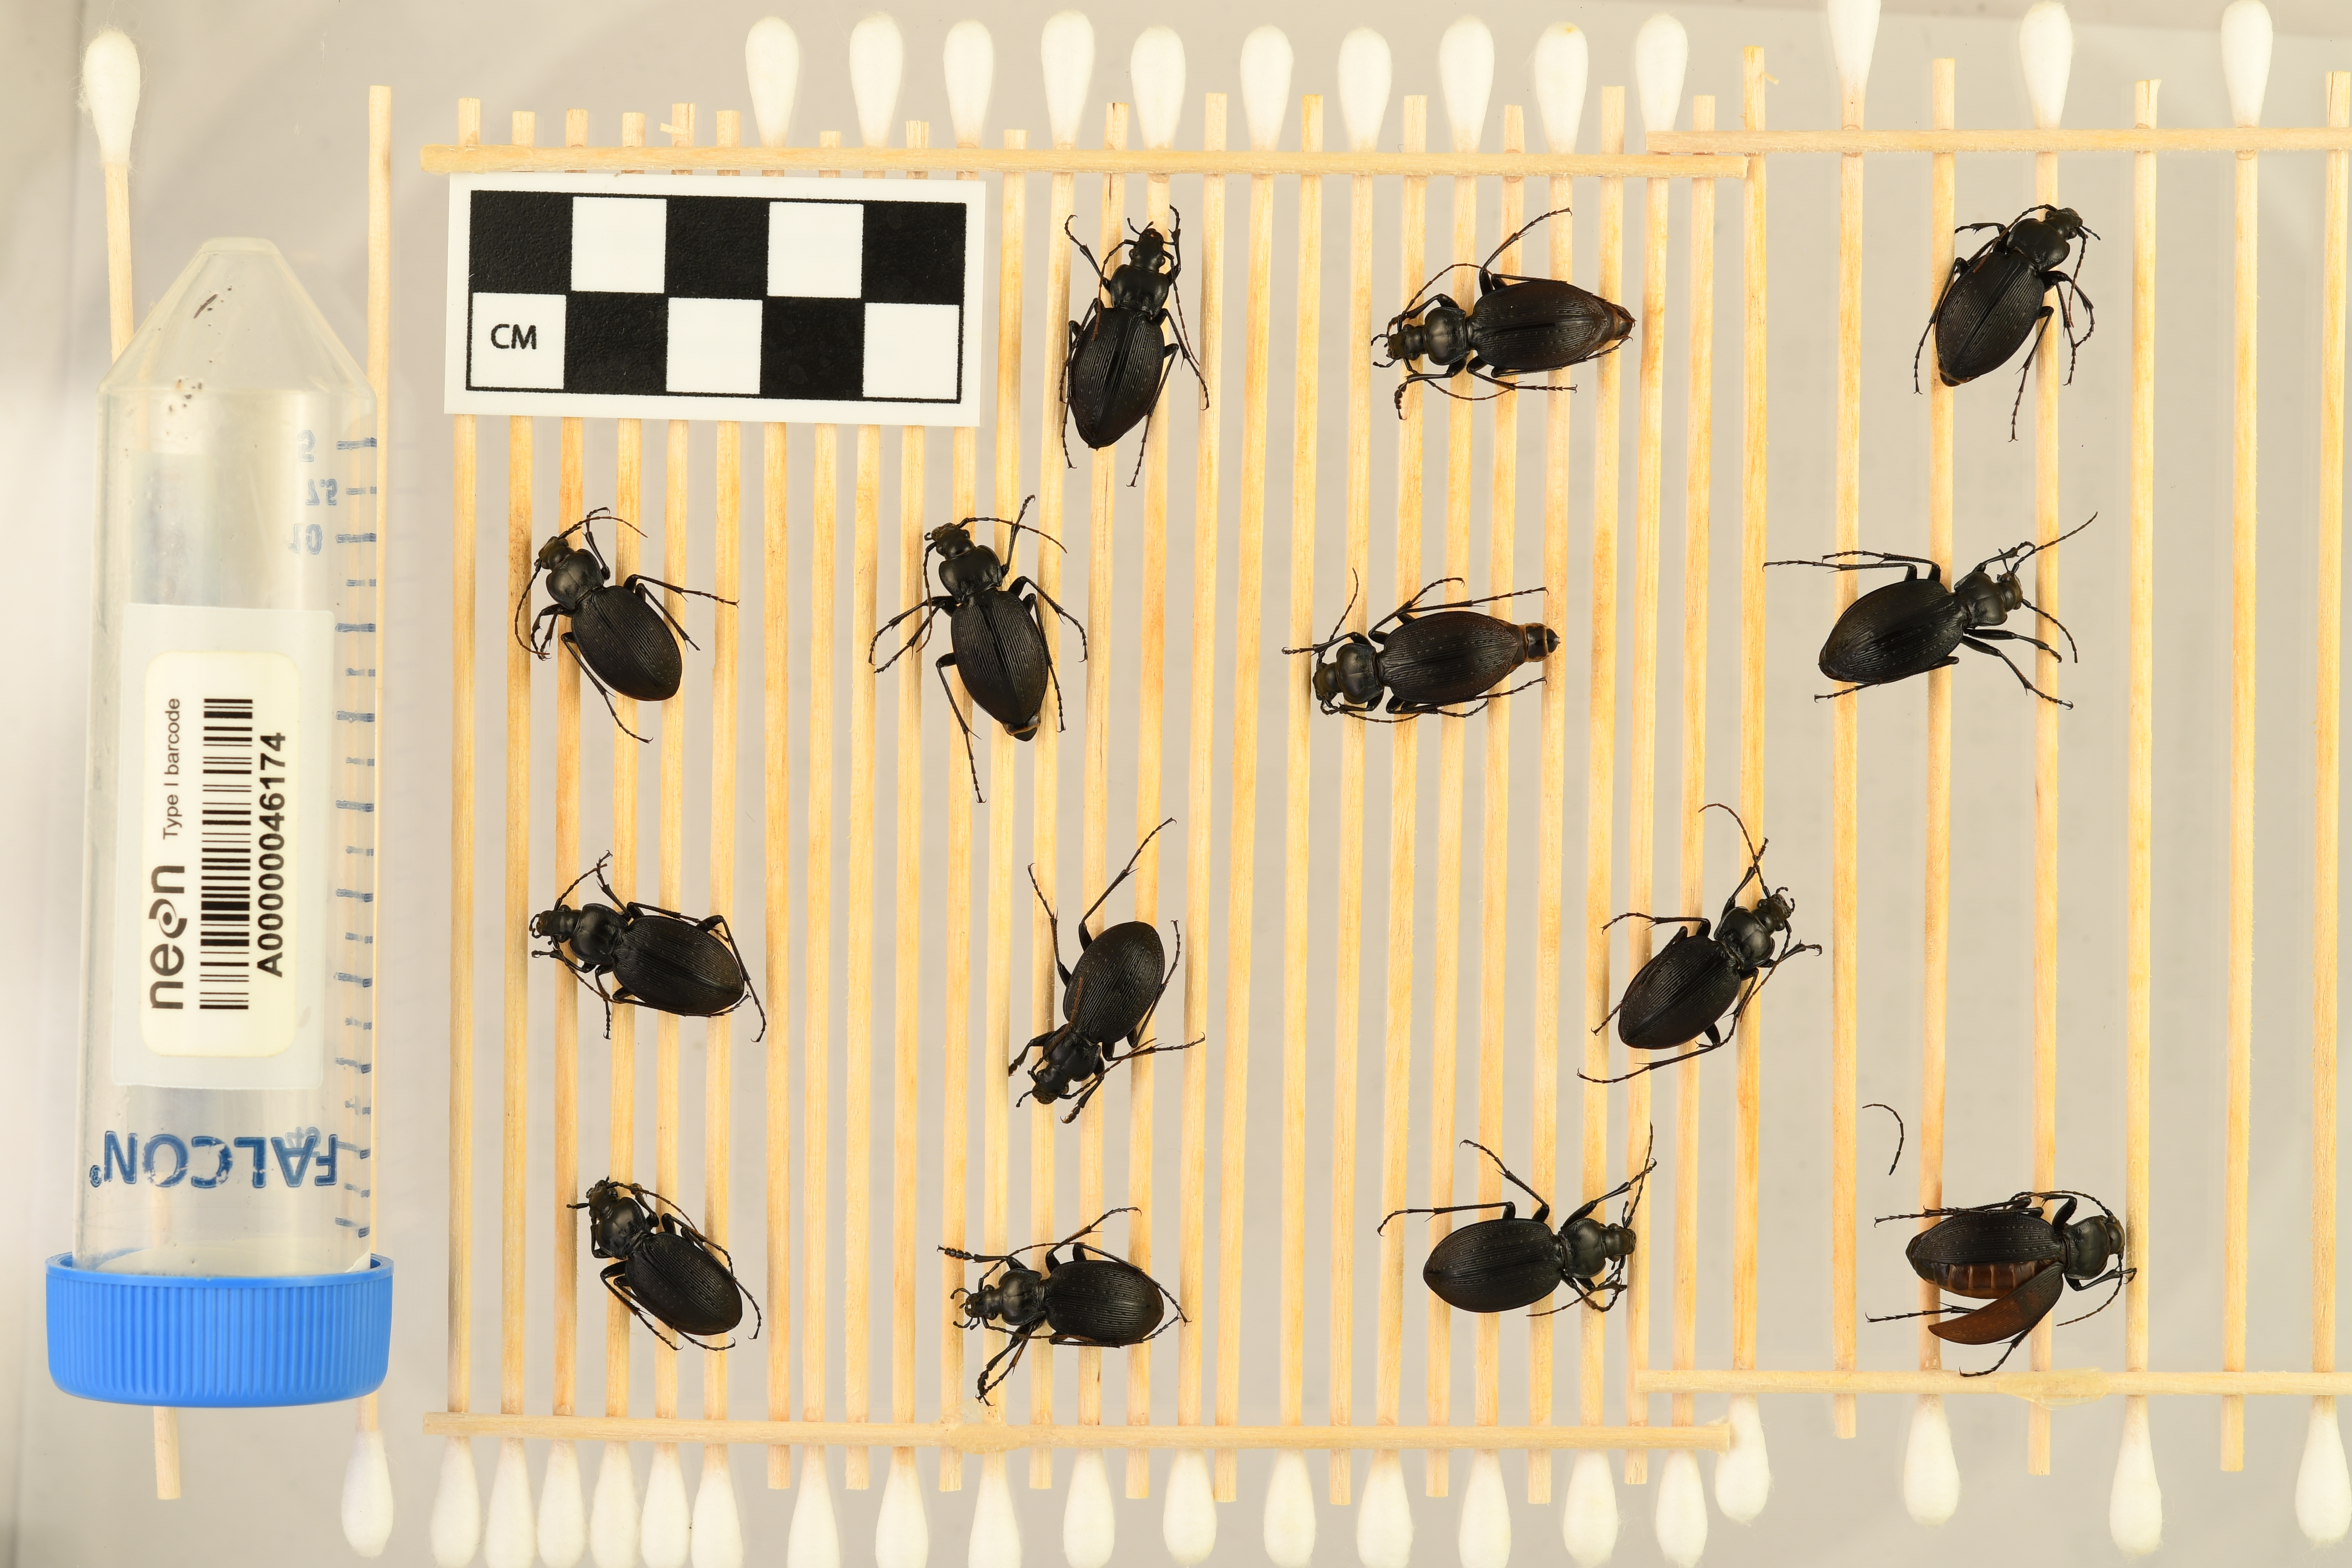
Carabus goryi — Mountain Lake Biological Station NEON, plot MLBS_002. Beetle 5, ElytraLength: 1.348 cm (lying flat: Yes)

Carabus goryi — Mountain Lake Biological Station NEON, plot MLBS_002. Beetle 5, ElytraWidth: 0.6289 cm (lying flat: Yes)

Carabus goryi — Mountain Lake Biological Station NEON, plot MLBS_002. Beetle 6, ElytraLength: 1.399 cm (lying flat: Yes)

Carabus goryi — Mountain Lake Biological Station NEON, plot MLBS_002. Beetle 6, ElytraWidth: 0.6103 cm (lying flat: Yes)

Carabus goryi — Mountain Lake Biological Station NEON, plot MLBS_002. Beetle 7, ElytraLength: 1.46 cm (lying flat: Yes)

Carabus goryi — Mountain Lake Biological Station NEON, plot MLBS_002. Beetle 7, ElytraWidth: 0.6219 cm (lying flat: Yes)

Carabus goryi — Mountain Lake Biological Station NEON, plot MLBS_002. Beetle 8, ElytraLength: 1.327 cm (lying flat: Yes)

Carabus goryi — Mountain Lake Biological Station NEON, plot MLBS_002. Beetle 8, ElytraWidth: 0.6219 cm (lying flat: Yes)

Carabus goryi — Mountain Lake Biological Station NEON, plot MLBS_002. Beetle 9, ElytraLength: 1.267 cm (lying flat: Yes)

Carabus goryi — Mountain Lake Biological Station NEON, plot MLBS_002. Beetle 9, ElytraWidth: 0.5962 cm (lying flat: Yes)

Carabus goryi — Mountain Lake Biological Station NEON, plot MLBS_002. Beetle 10, ElytraLength: 1.339 cm (lying flat: Yes)

Carabus goryi — Mountain Lake Biological Station NEON, plot MLBS_002. Beetle 10, ElytraWidth: 0.6384 cm (lying flat: Yes)

Carabus goryi — Mountain Lake Biological Station NEON, plot MLBS_002. Beetle 11, ElytraLength: 1.232 cm (lying flat: Yes)

Carabus goryi — Mountain Lake Biological Station NEON, plot MLBS_002. Beetle 11, ElytraWidth: 0.5302 cm (lying flat: Yes)

Carabus goryi — Mountain Lake Biological Station NEON, plot MLBS_002. Beetle 12, ElytraLength: 1.121 cm (lying flat: Yes)

Carabus goryi — Mountain Lake Biological Station NEON, plot MLBS_002. Beetle 12, ElytraWidth: 0.6378 cm (lying flat: Yes)

Carabus goryi — Mountain Lake Biological Station NEON, plot MLBS_002. Beetle 13, ElytraLength: 1.364 cm (lying flat: Yes)

Carabus goryi — Mountain Lake Biological Station NEON, plot MLBS_002. Beetle 13, ElytraWidth: 0.6617 cm (lying flat: Yes)

Carabus goryi — Mountain Lake Biological Station NEON, plot MLBS_002. Beetle 14, ElytraLength: 1.487 cm (lying flat: No)

Carabus goryi — Mountain Lake Biological Station NEON, plot MLBS_002. Beetle 14, ElytraWidth: 0.6328 cm (lying flat: No)